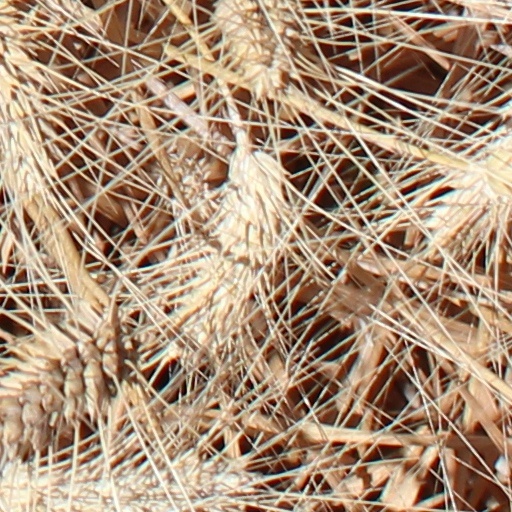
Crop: wheat